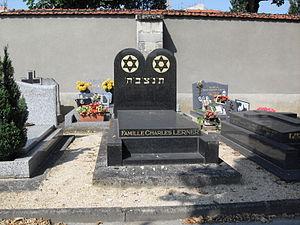
France, Reims, Marne (51) - tombe israélite dans le cimetière de l'est.
Principaux cimetières de Reims.
Inventaire du patrimoine juif des Régions du Nord et de l’est, classé par région, départements et par lettre alphabétique de communes.